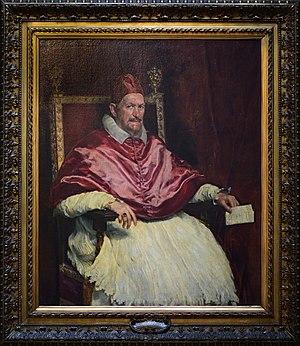
Le formulaire sur les cinq propositions, instrument de lutte contre le jansénisme, est une profession de foi que doivent signer tous les ecclésiastiques du royaume de France de 1656 à 1669. Il approuve la condamnation par le pape Innocent X de cinq propositions sur la grâce attribuées à Jansénius. Le texte du formulaire, établi en 1656, est probablement dû à Pierre de Marca et François Annat. Il est légèrement modifié en 1657 pour mentionner la confirmation, par Alexandre VII, de la condamnation.
Giovanni Battista Pamphili, né à Rome le 6 mai 1574 et y décédé le 7 janvier 1655, est le 236ᵉ évêque de Rome et donc pape de l'Église catholique qu'il gouverna de 1644 à 1655, sous le nom d’Innocent X.